Nerchinsk katorga

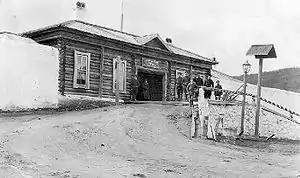
Akatuy katorga (Акатуйская каторжная тюрьма, 1832–1917)

Nerchinsk katorga (Russian: Нерчинская каторга, Nerchinskaya katorga) was a system of "katorga" — a type of penal labour — practiced by the Russian Empire in the area of the . That district embraced a large part of eastern Transbaikalia (today's Chita Oblast), near the border to China, in the 18th to 20th centuries. The District consisted of a variable number of industrial centres ("zavody"), usually operated by military administrations, the first of which, Nerchinsk, situated not far from the confluence of Nercha and Shilka Rivers, was established in the 18th century after the discovery in the area of large mineral reserves. Thus, penal labor was used to work the mines.